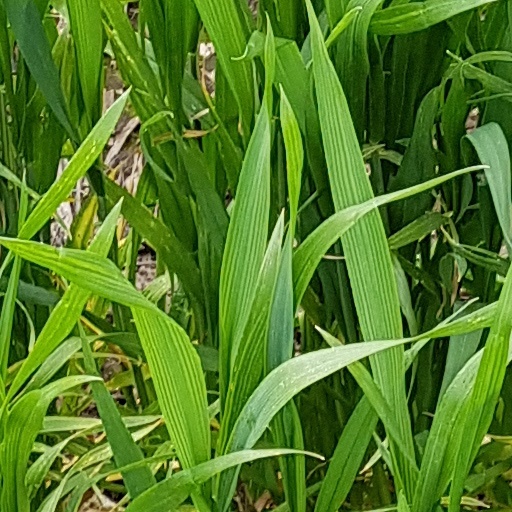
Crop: wheat